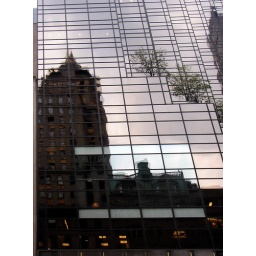
View in 5th Avenue, New York. Reflection of evening sky and a skyscrapper on glass panels of another !